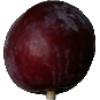
Label: Plum 1